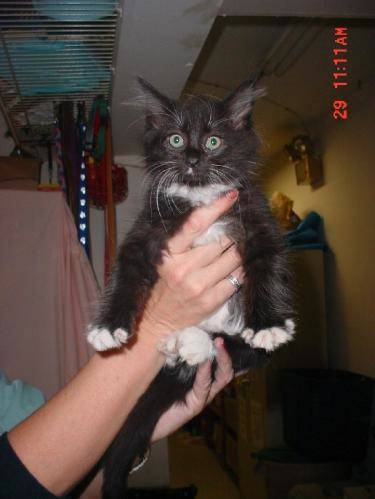
Label: cat